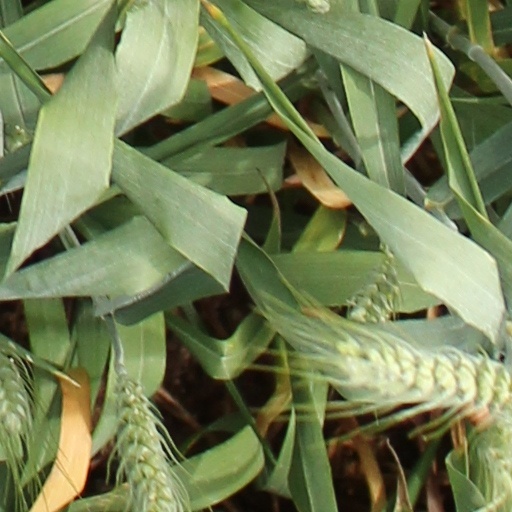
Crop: wheat